Crónica (literary genre)

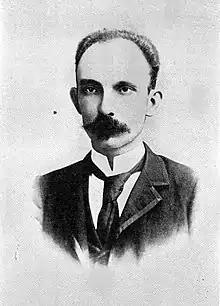
José Martí, a Cuban national hero because of his role in the liberation of his country from Spain; 1892

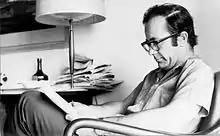
Rodolfo Walsh, credited by some to have written the first non-fiction novel, Operación Masacre<ref name="wordswithoutborders/reviews/rodolfo-walsh"></ref>

It has been noted that the first colonial histories of Latin America were not written by historians, but by "cronistas" (chroniclers), whose work should be viewed as "adventures of the imagination."